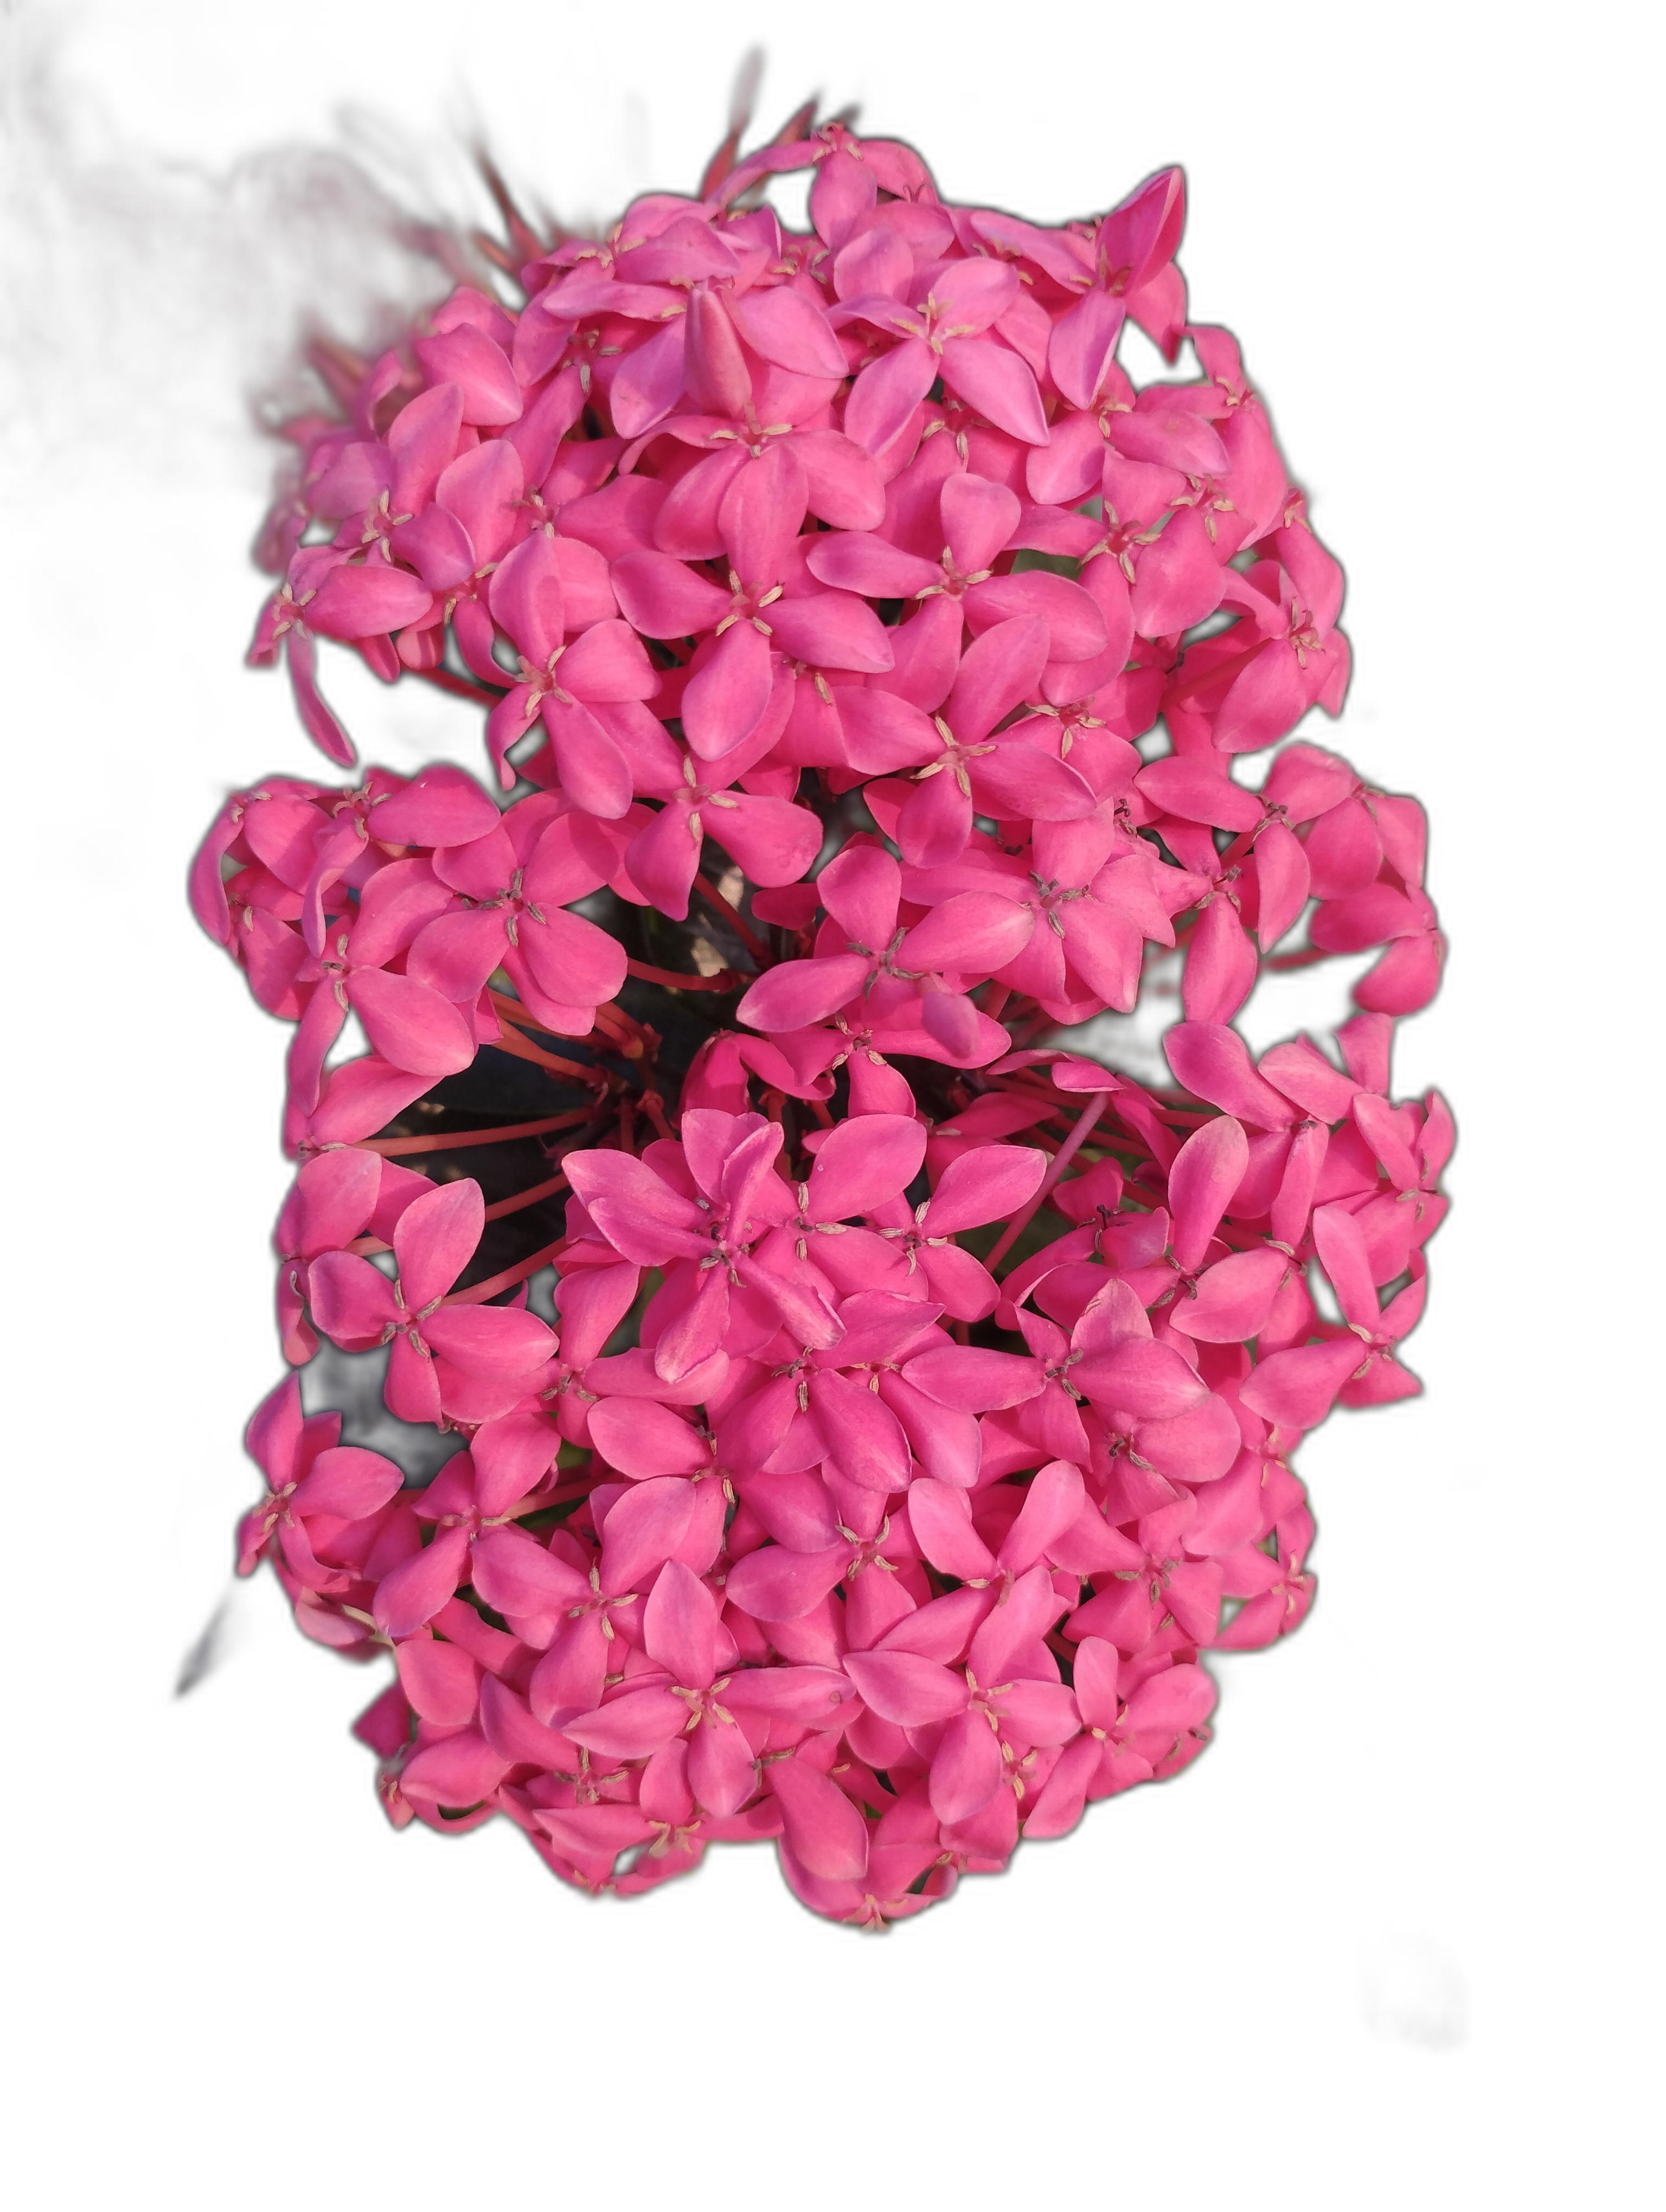
Label: Jungle geranium